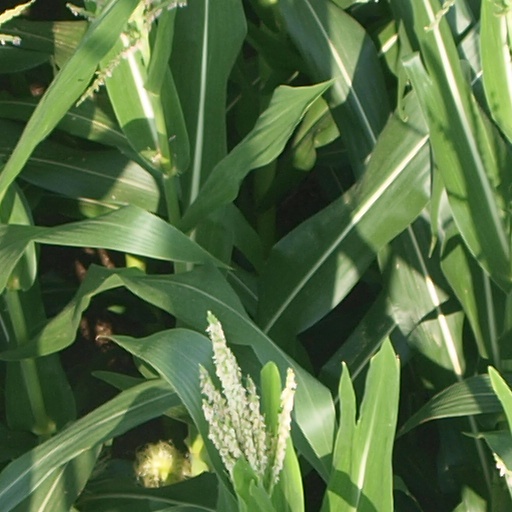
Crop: maize; corn